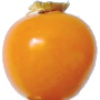
Label: Physalis 1